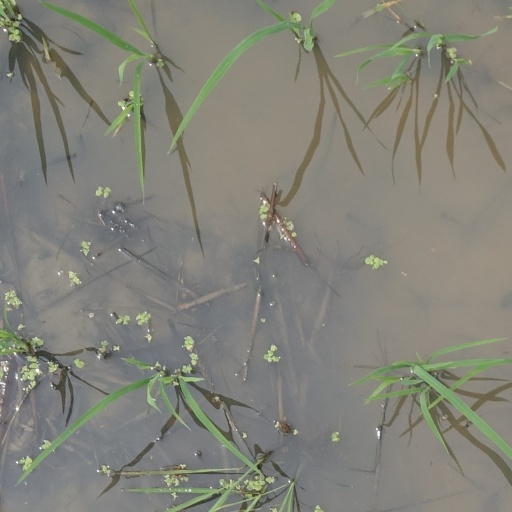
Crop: rice